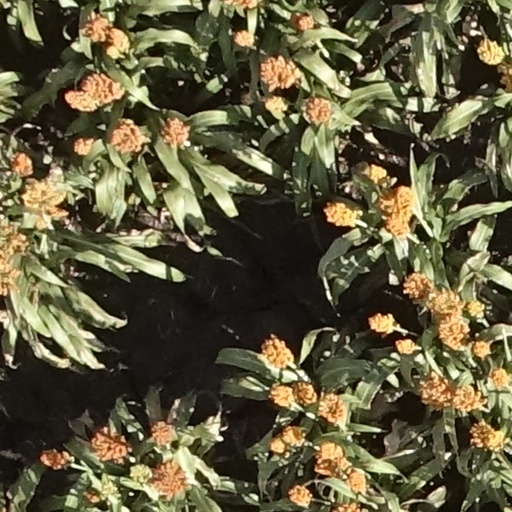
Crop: sorghum